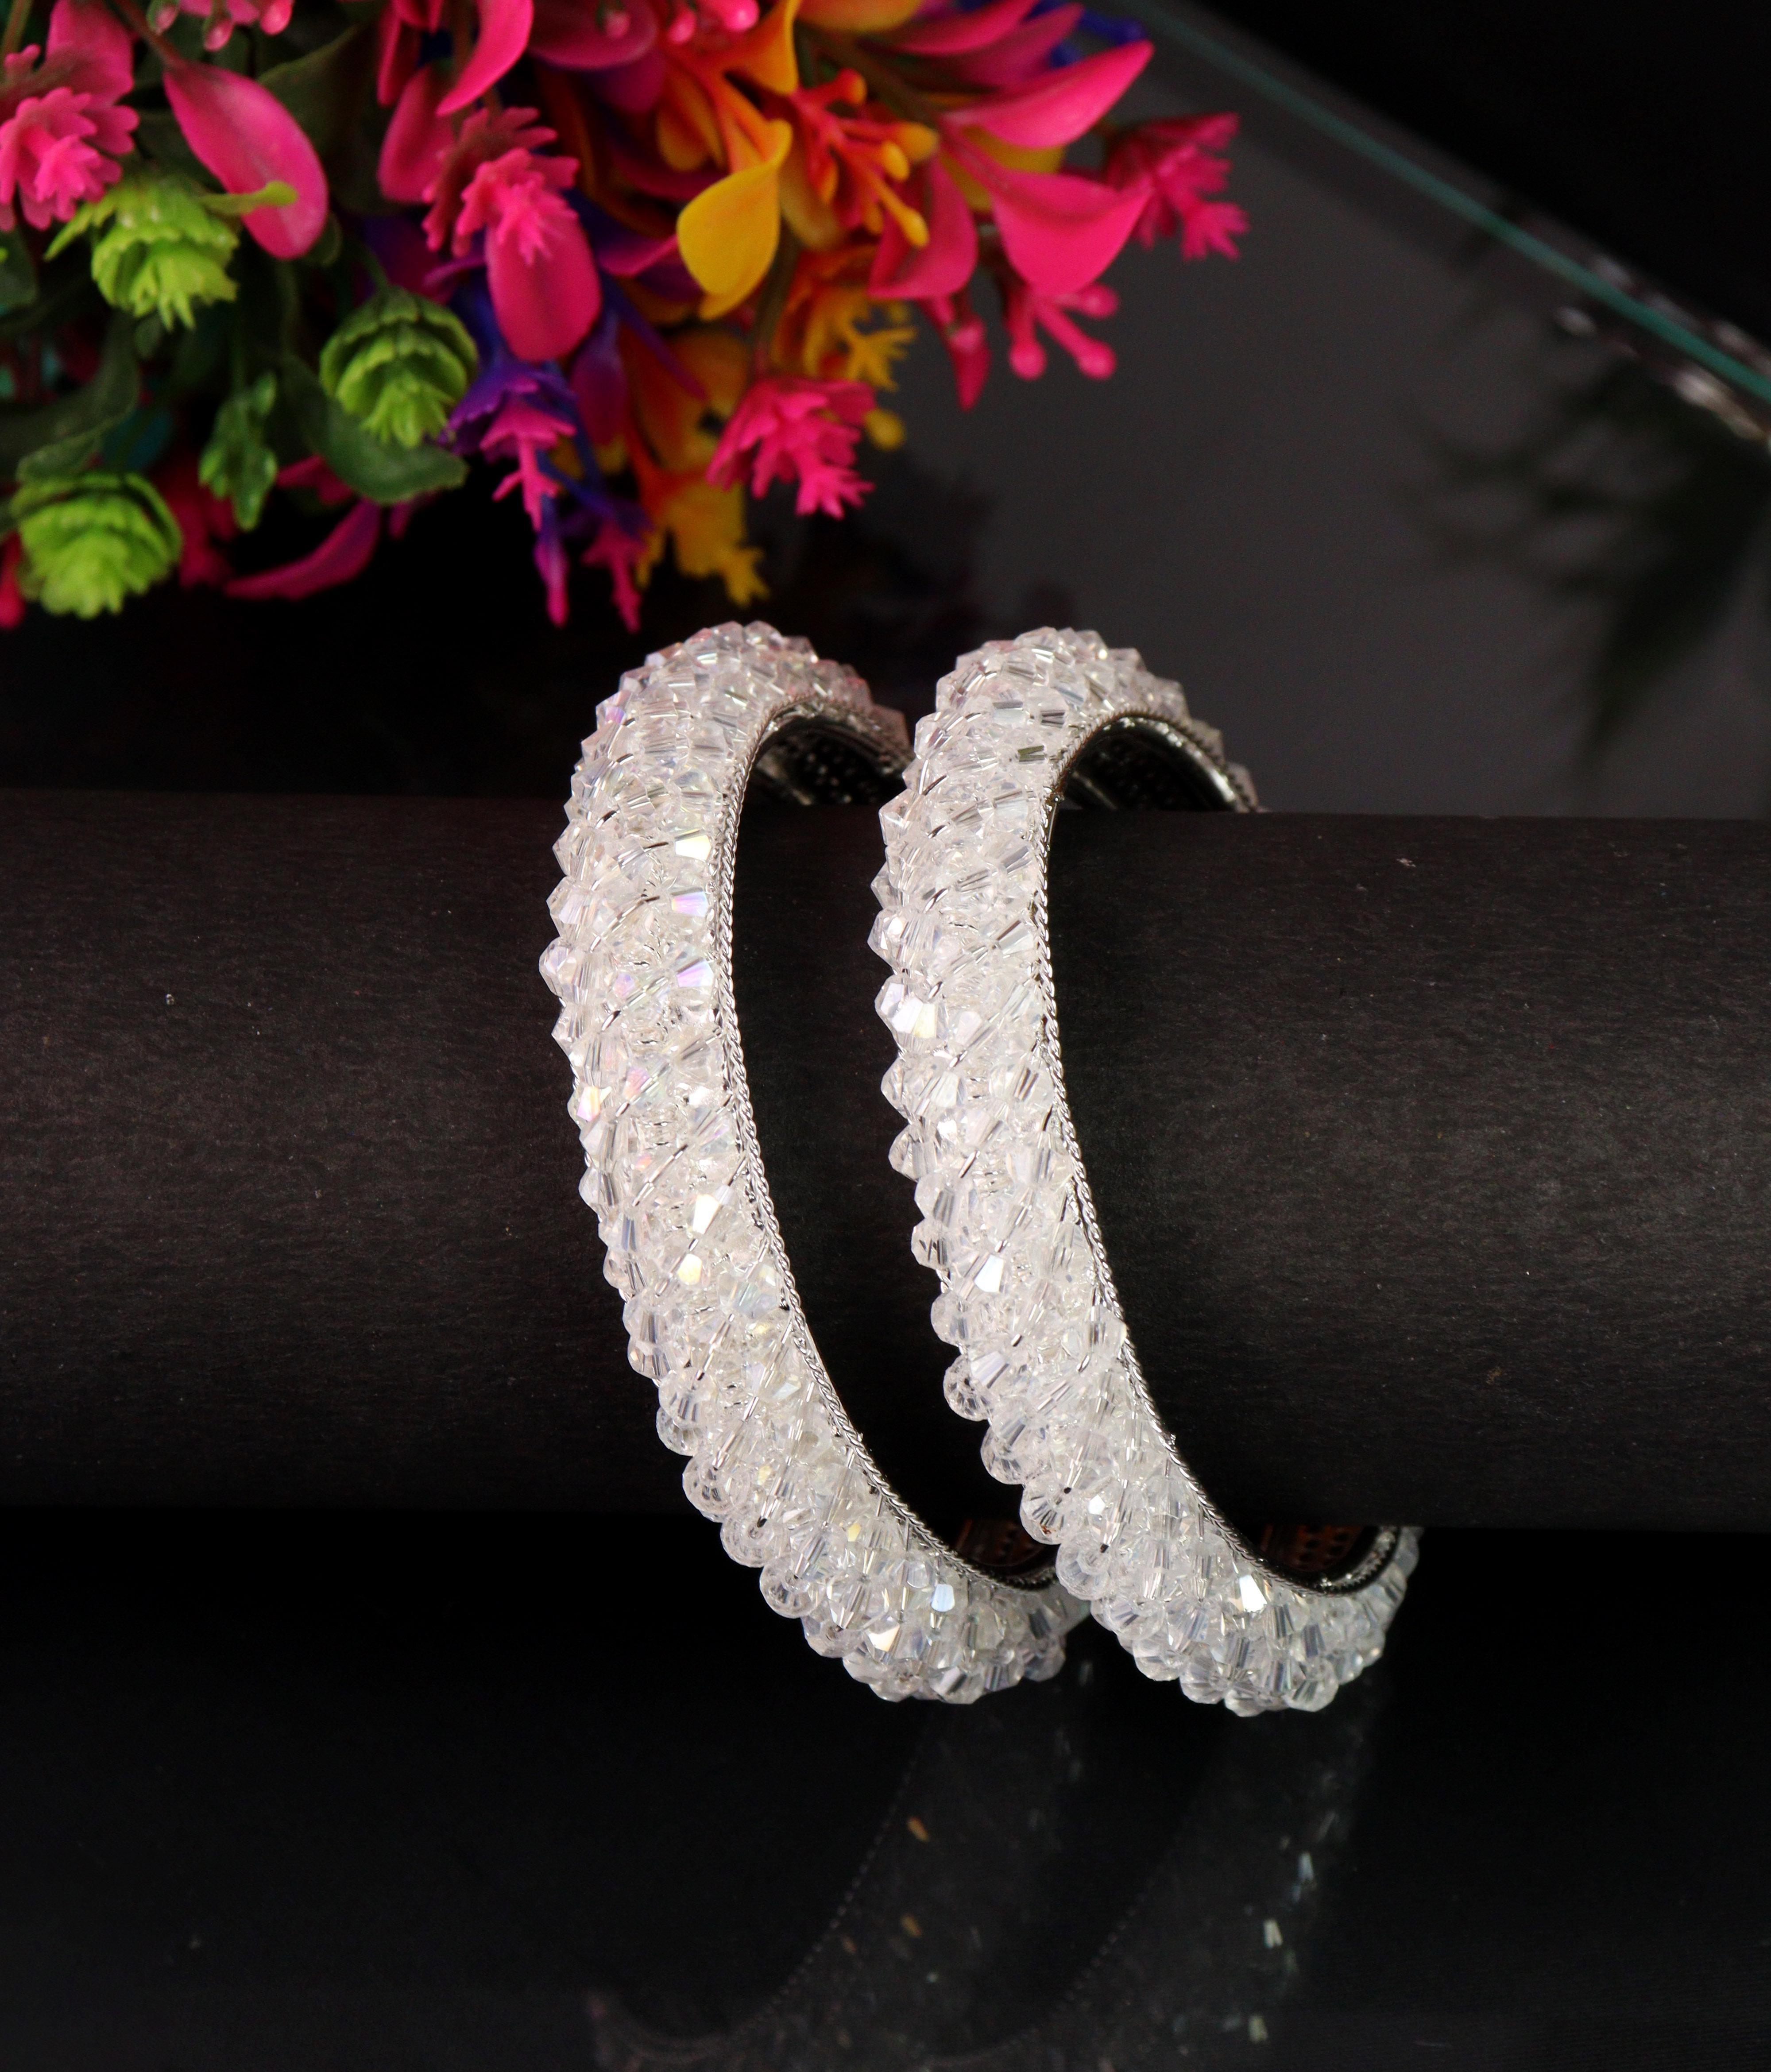
 Khannak Jewellery White Crystal Designer kadaset for Women and Girls for Weddings,Festivals and Occasions-Set of 2(2.8)
Type: Bangles
Brand: KHANNAK
Price: Rs. 499
 Khannak brings White Crystal finish designer Bangles Kadaset for Women. "Khannak" A beautifully handcrafted bangles,stylish and skin friendly adds a vibrant and traditional touch to your outfit which enhances your beauty. These bangles will enhance your attire whether be it wedding ceremony,religious functions,parties or any special occasion. Khannak brings to you luxurious, elegant designs that add radiance to the natural beauty of a woman. Suitable to be worn on multiple occasions like parties, weddings, engagements, office or festive wear, these jewellery pieces have been created with the sparkling finish and the best craftsmanship. We have a wide range of Jewellery Collection that includes - traditional kundan Bangles and Kada sets, wedding bridal sets, silver oxidised earrings, meenakari enamel jewellery, silk thread wedding bangle and chura sets.Adorned with kundan stones,zircon,pearl and beads these bangles add a touch of royalty to your attire. Our daily wear bangles combine style and comfort.Embrace the beauty of silk thread bangles and plain bangles.If you're in search of a versatile option, our multi-colour bangle sets are a great choice These sets are perfect for accessorizing different outfits and occasions, from casual to formal.For those who love the jingling sound of ghungroo bangles,we have a selection that will resonate with your style.Don't miss out on the latest bangle designs, be it glass, plastic, lakh, and metal bangles.
Features: white crystalkadaset
Included: crystal-kada